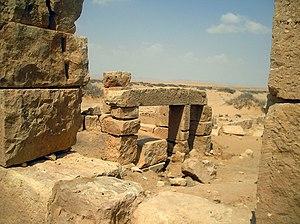
Benia Guedah Ceder est un camp romain tardif dont les troupes étaient chargées de la sécurité et de la surveillance du col de Tebaga, à l'arrière du Limes Tripolitanus, dans la province d'Afrique proconsulaire. Le petit fortin est situé sur le côté sud du col, dans le gouvernorat de Gabès, au sud de la Tunisie.